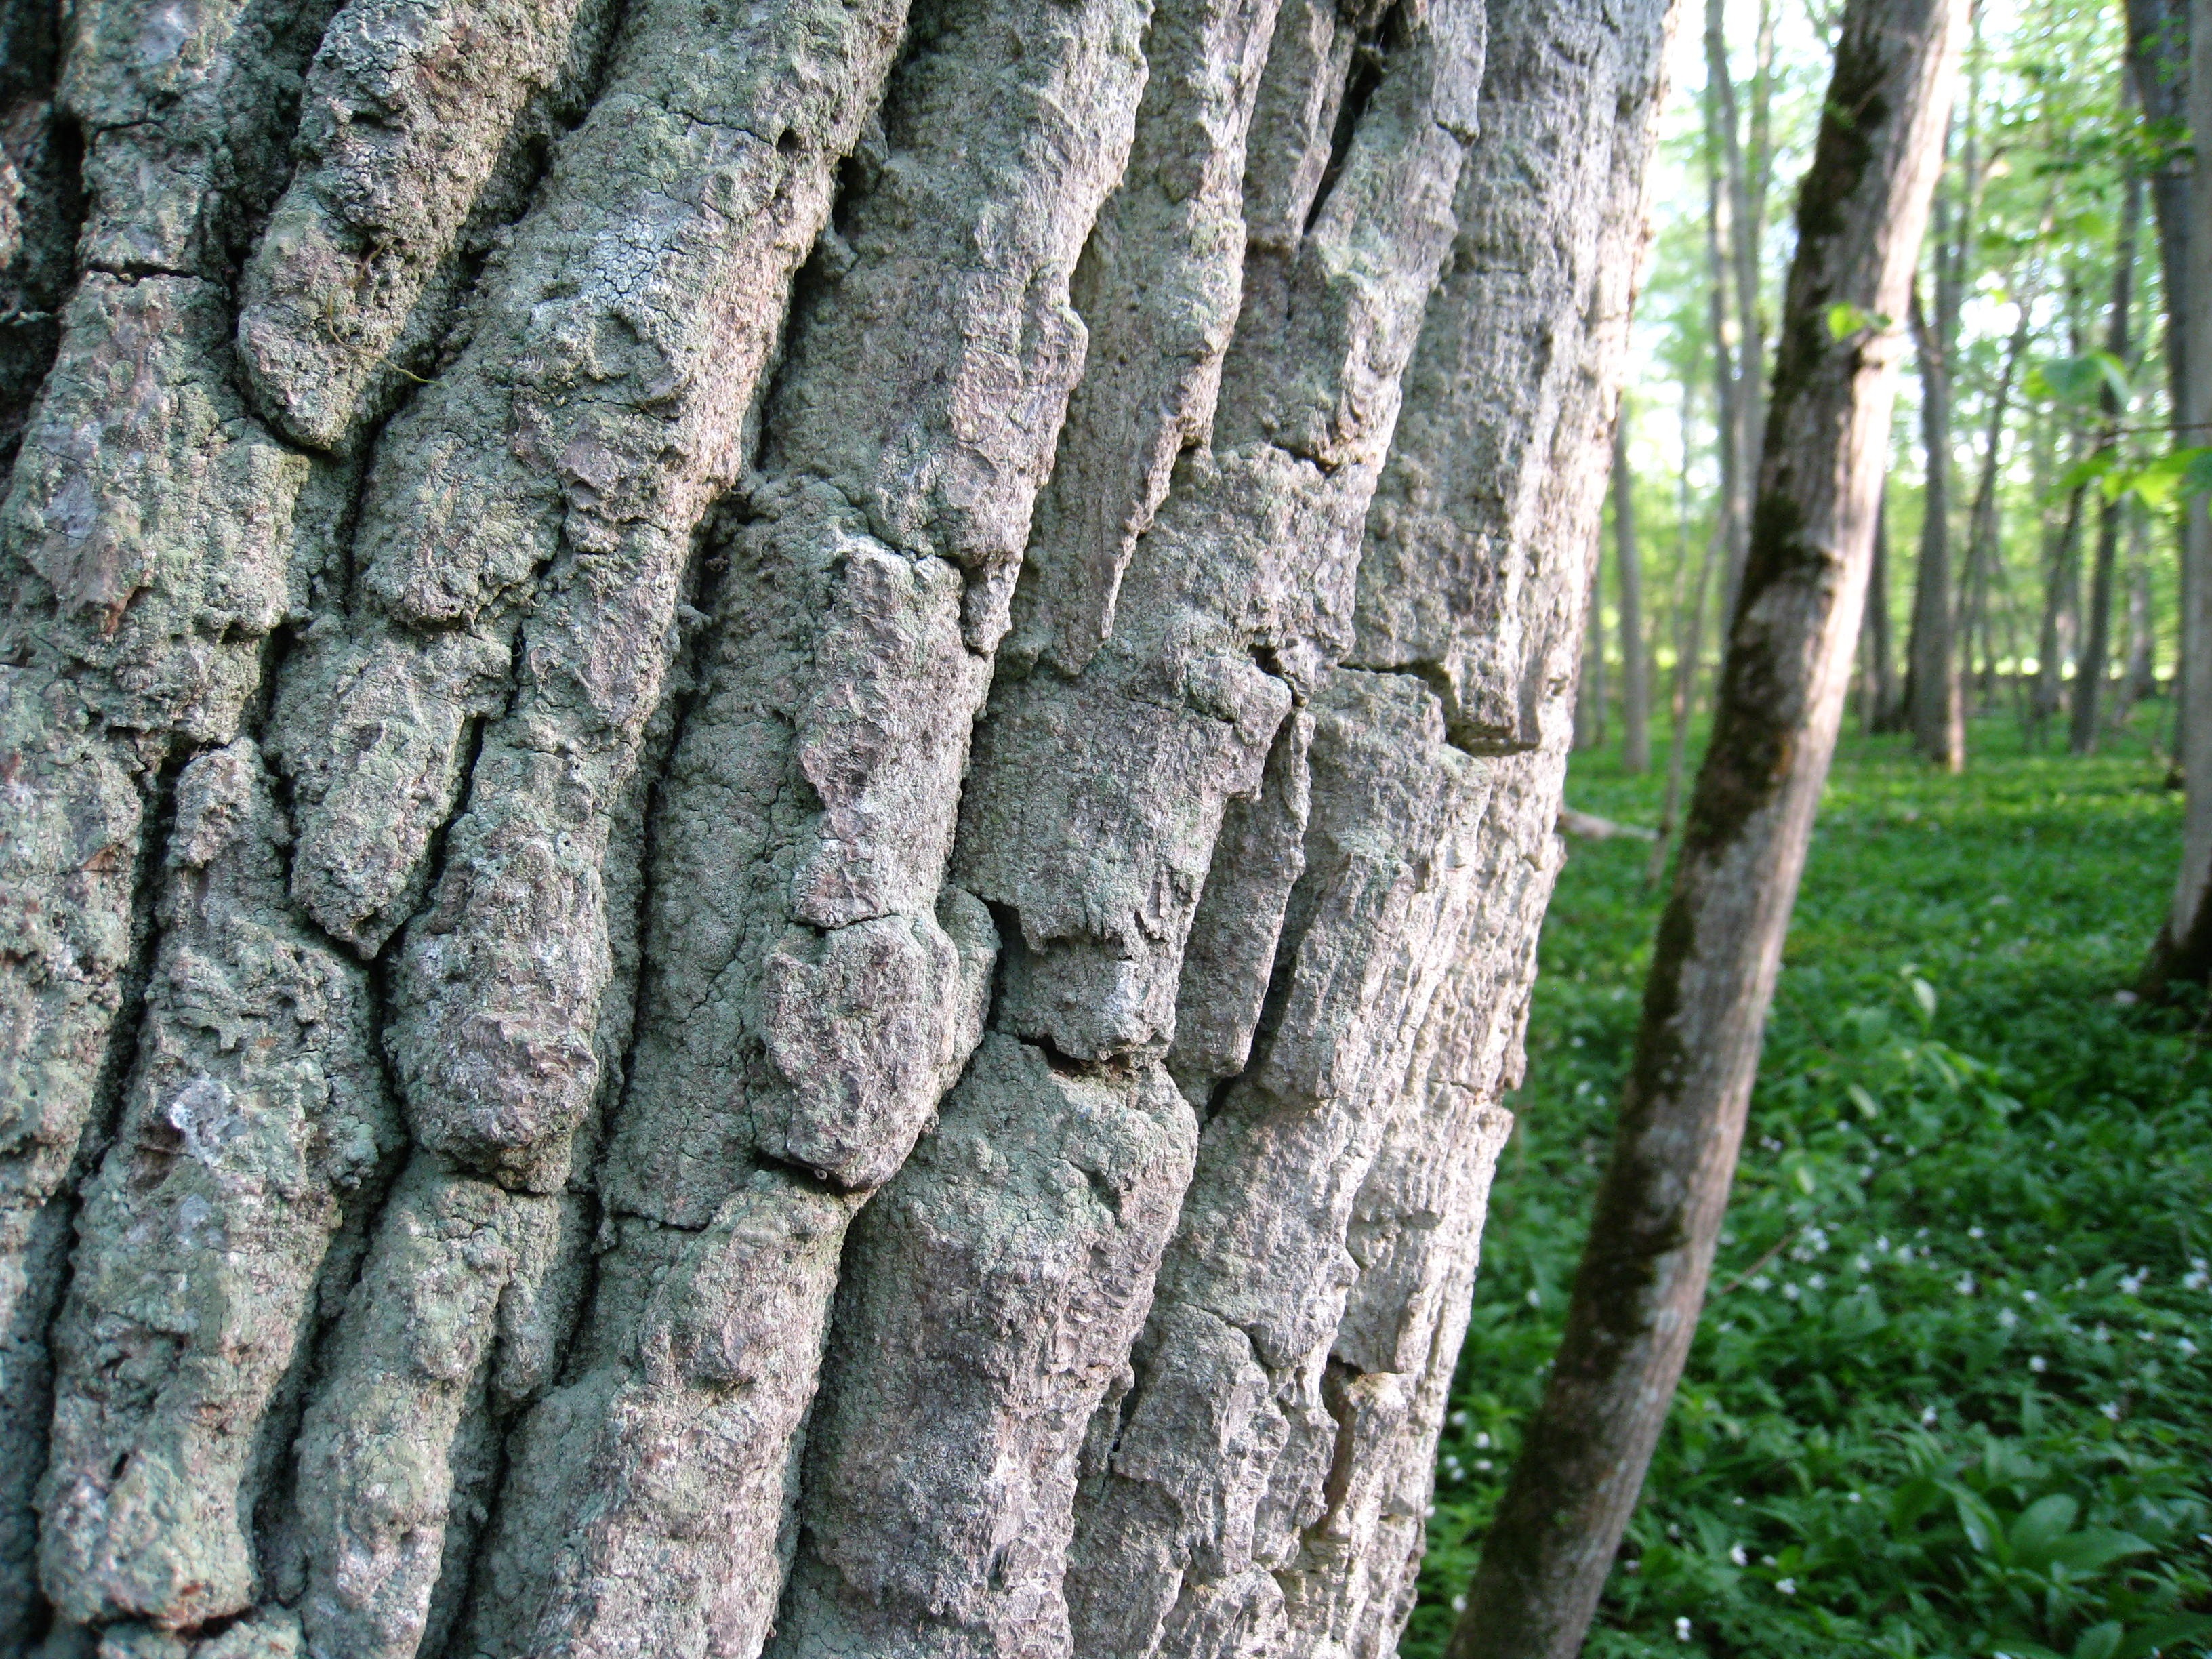
tree, forest, branch, plant, wood, leaf, trunk, bark, spring, green, soil, greenery, flowers, tribe, deciduous, woodland, flowering plant, plant stem, woody plant, land plant